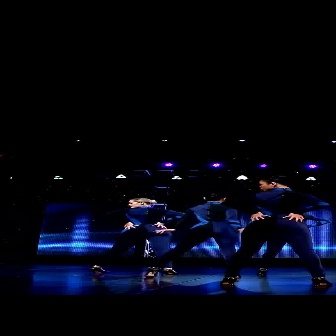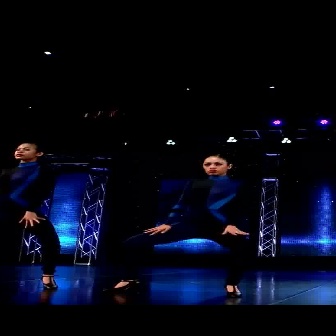
  Please identify the target specified by the bounding box [219,174,331,286] in the first image and locate it in the second image. Return the coordinates in [x_min,y_min,x_max,y_max] format.
Answer: [104,153,248,297]